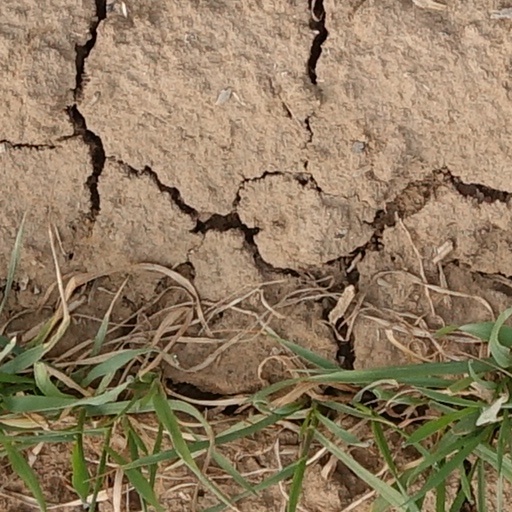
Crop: wheat